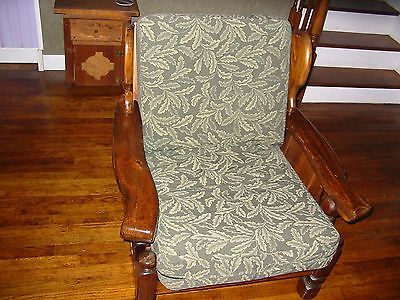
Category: chair